Lead–acid battery

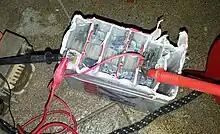
Internal view of a small lead–acid battery from an electric-start–equipped motorcycle

The lead–acid cell can be demonstrated using sheet lead plates for the two electrodes. However, such a construction produces only around one ampere for roughly postcard-sized plates, and for only a few minutes.